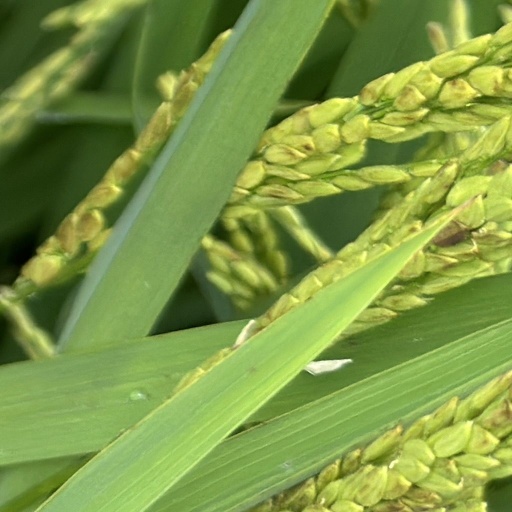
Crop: rice